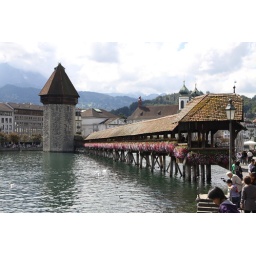
Probably the most famous site in Luzern -- the larger of two covered bridges that span the river running through town